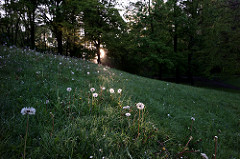
Flower: dandelion